Eruv

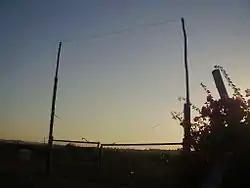
A gate in the eruv of Avnei Eitan, Golan Heights

In general, authorities agree that eruvin are subject to certain restrictions. For example, they can be located in only certain places, and may not be of indefinite size. A prohibition against walking too far outside city boundaries ("techum", see Eruv techumin) limits the possible size of an eruv. Also, the eruv walls or doorways must be at least 10 "tefachim" (about 1 metre) in height.